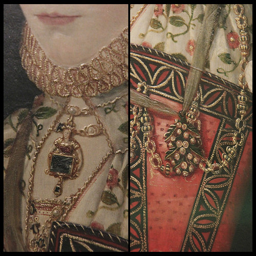
jewellery detail of person aged school , 1569